Atlantis Plastics shooting

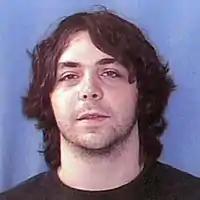
Undated photo of Wesley Neal Higdon

The 2008 Atlantis Plastics shooting was a mass shooting that took place in the early morning of June 25, 2008, at the Atlantis Plastics factory in Henderson, Kentucky, United States. Wesley Neal Higdon, a 25-year-old employee at the factory, shot and killed five people and critically injured a sixth person before committing suicide inside the factory. The shooting is the worst in the history of Henderson County, Kentucky, in terms of casualties, surpassing triple homicides occurring in 1799 and 1955.